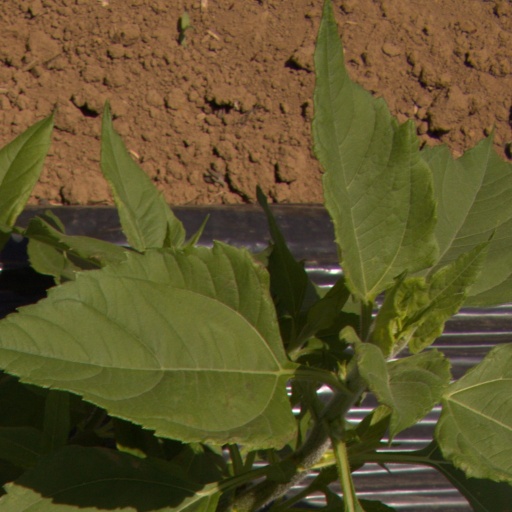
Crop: Jerusalem artichoke